Mimoun Mahi

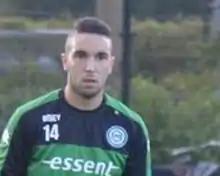
Mahi with Groningen in 2015

Mimoun Mahi (born 13 March 1994) is a professional footballer who plays as a winger for club De Graafschap. He formerly played for Sparta Rotterdam, Groningen, Zürich, Utrecht and Cambuur. Born in the Netherlands, he represents Morocco at international level.